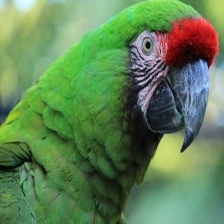
Species: MILITARY MACAW
Scientific name: ARA MILITARIS
ImageNet parent category: macaw